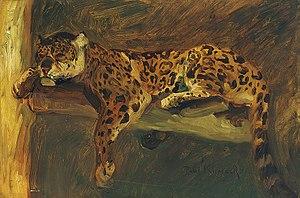
Paul Klimsch, né le 15 juin 1868 à Francfort-sur-le-Main et mort le 4 juin 1917 dans la même ville, est un peintre animalier, paysagiste et illustrateur allemand.